George Troup (architect)

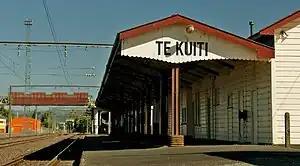
Te Kuiti described by the Rail Heritage Trust as, "the finest remaining example of a standard class B station"

Gable-roof 17 ft (5.2 m) wide x 44 –103 ft (13.4 - 31.4 m) long, with the same rooms as Class A, plus, at larger stations, ticket office, parcels room, lamp room, stationmaster's office, porters' room, and postal room, mostly with fireplaces at the apex of the roof. e.g., Glenhope, Kaikoura, Kawakawa,